Victoria Morton

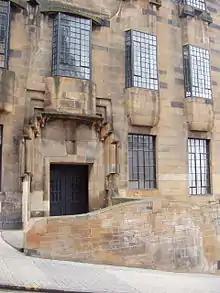
Glasgow School of Art

Morton was born in Glasgow and trained at the Glasgow School of Art from 1989 to 1993, completing her master's degree there in 1995.